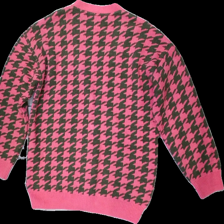
View: back
Type: Cardigan
Category: Ladies
Brand: Not in the list
Brand text on label: Toptop studio
Colors: Pink, Green
Material: 95% Acryl 5% cont?
Pattern: Other
Cut: Regular
Size: onesize
Price range: 150-250
Recommended usage: Reuse
Description: white and green dogtooth patterned cardigan